Joss Stone

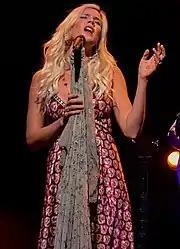
Stone performing in São Paulo, Brazil, December 2018

On 7 December 2008, Stone performed the Who's 1965 song "My Generation" on CBS's Kennedy Center Honors TV special at the Kennedy Center, Washington, D.C., honouring Pete Townshend and Roger Daltrey. In 2010, Stone also appeared on Ringo Starr's album, "Y Not" on the song "Who's Your Daddy" in which she sang and co-wrote with the ex-Beatle; appeared on Jeff Beck's album, "Emotion and Commotion" on the songs "There's No Other Me" and "I Put a Spell on You", being the last one nominated for the Grammy Award for Best Rock Performance by a Duo or Group with Vocal at 53rd Grammy Awards. In late 2010, Stone's voice and likeness were used for the "Bond girl" character of Nicole Hunter, a jewellery designer and MI6 agent, in the video game "". In addition to portraying the character, she also performed the game's theme song, "I'll Take It All", which was co-written and performed with Dave Stewart.